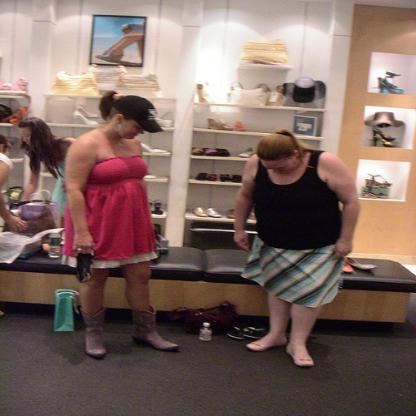
Scene: Indoor